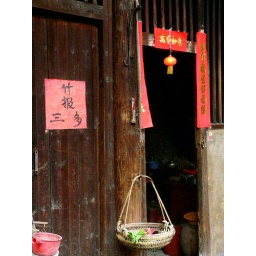
Door - round house (#8 in door sries)